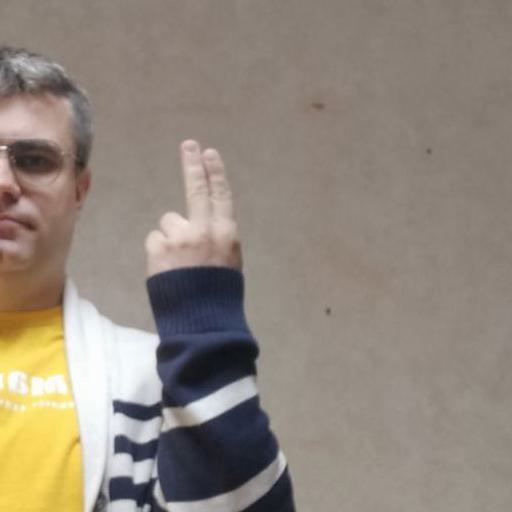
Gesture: two_up_inverted